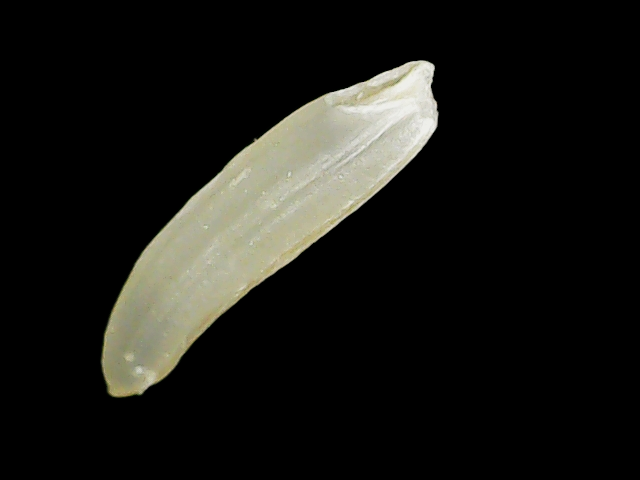
Rice variety: Binadhan25